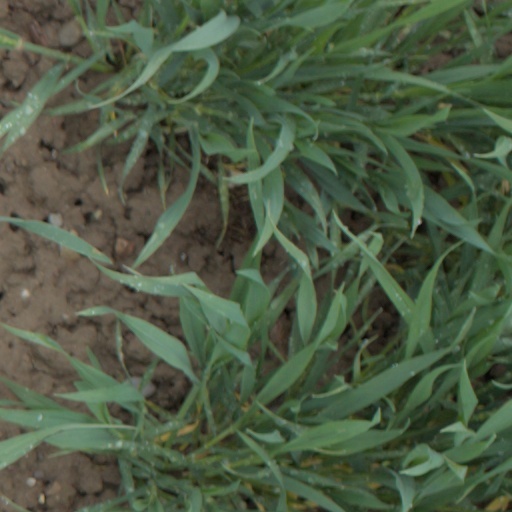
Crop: wheat